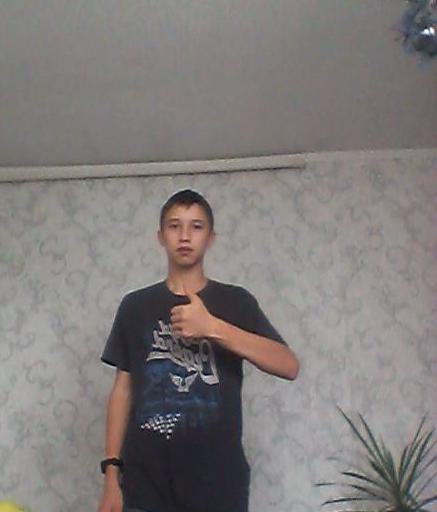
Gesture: like